Eddie Duran

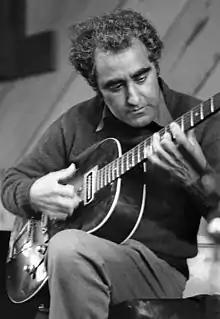
Duran performing in Half Moon Bay, California, circa 1979

Edward Lozano Duran (September 6, 1925 – November 22, 2019) was an American jazz guitarist from San Francisco. He recorded often with Vince Guaraldi and was a member of the Benny Goodman orchestra during the 1970s.